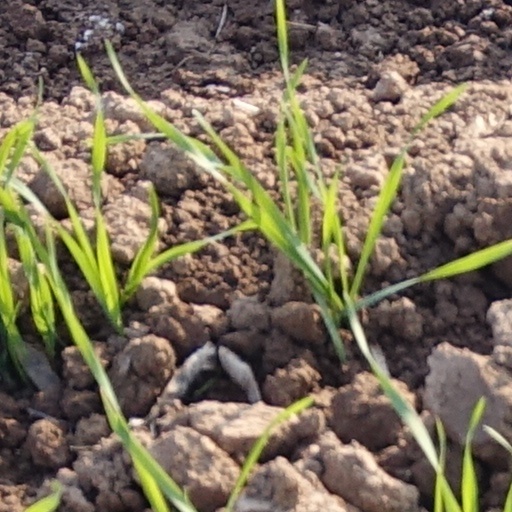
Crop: wheat